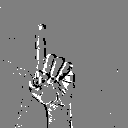
ASL letter: d